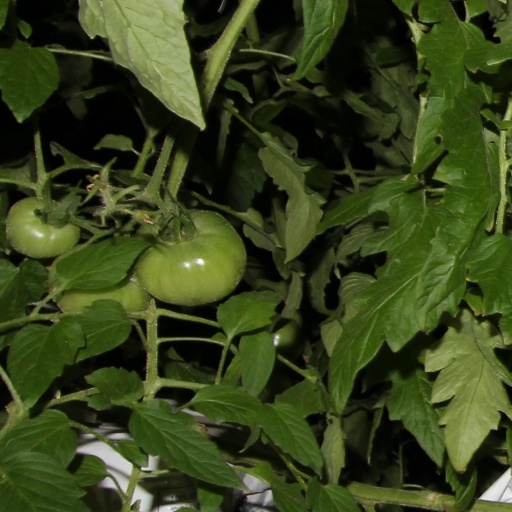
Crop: tomato